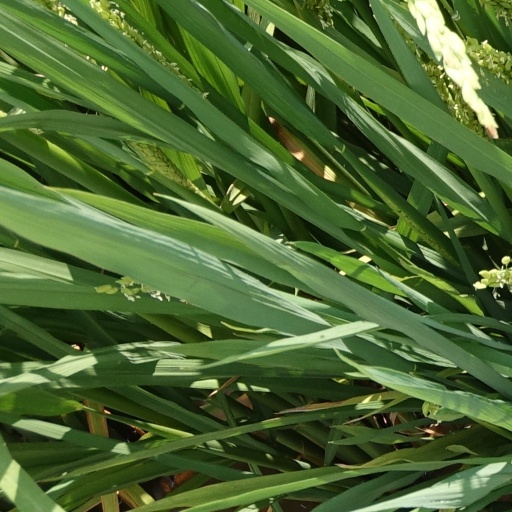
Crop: rice